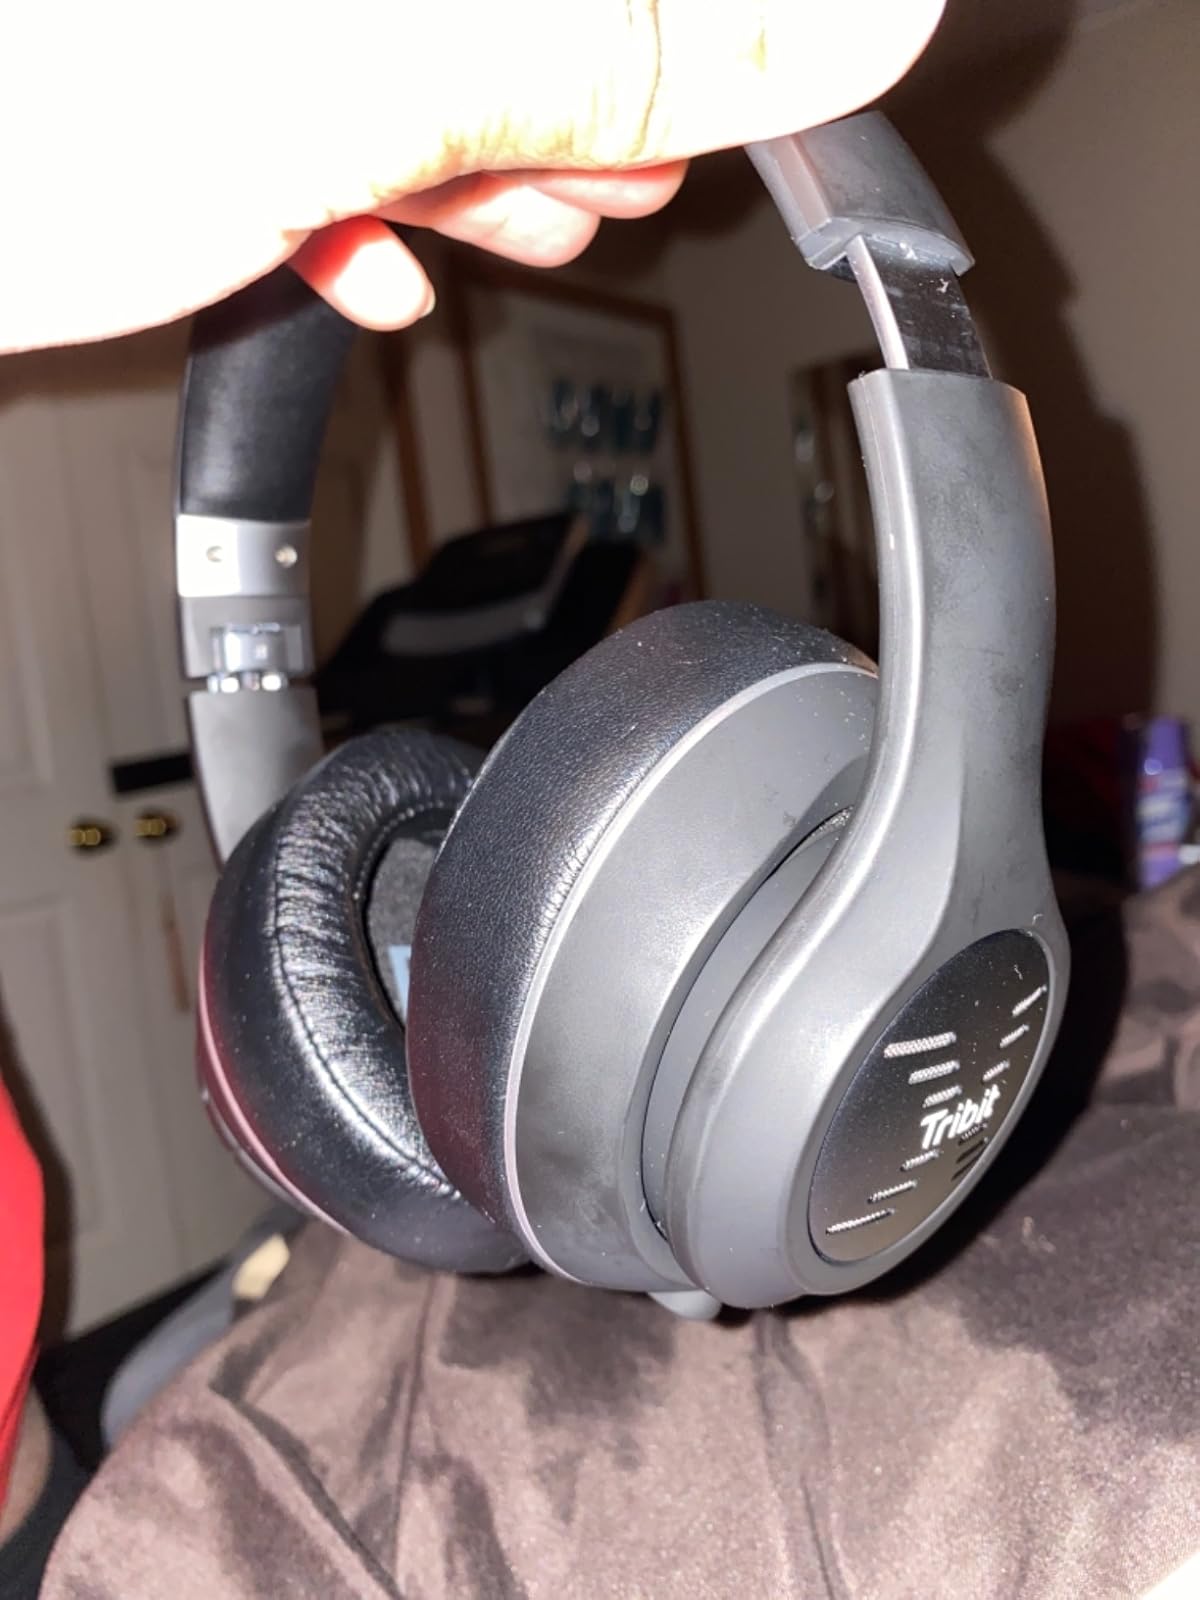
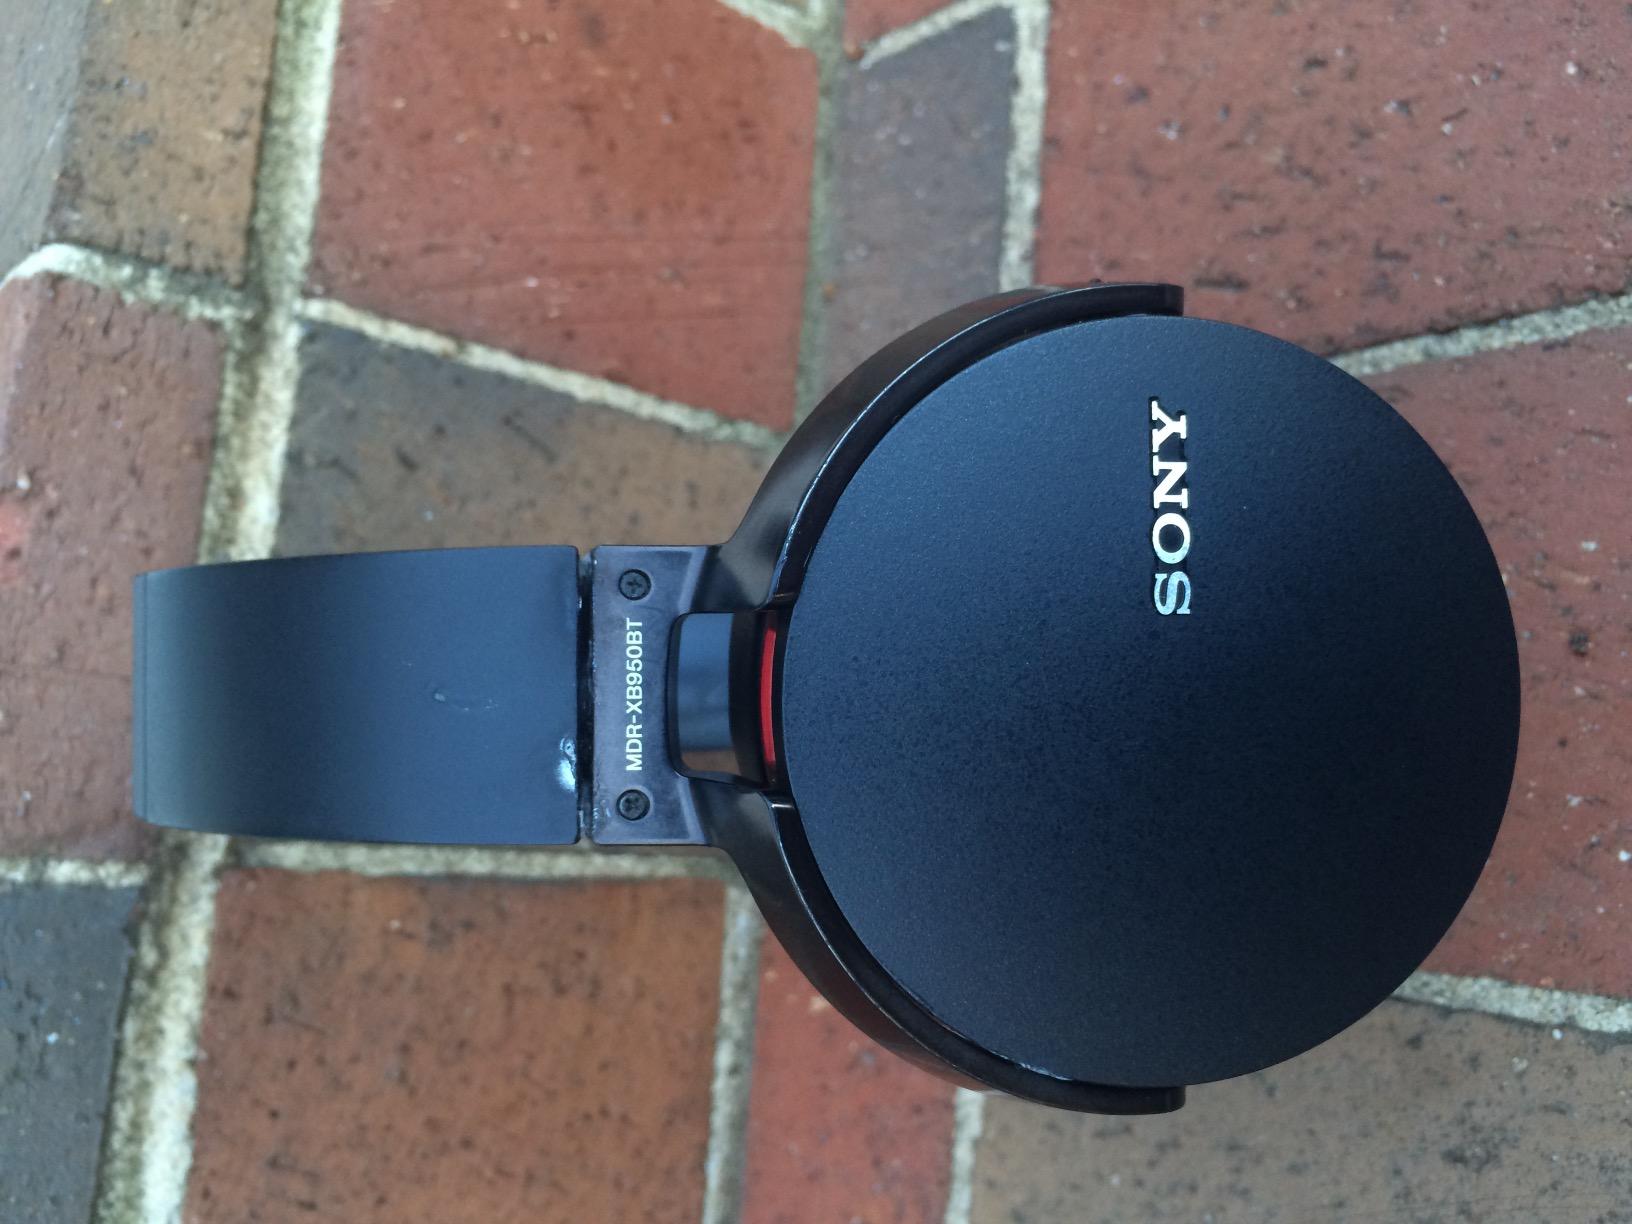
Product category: headphones
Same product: no